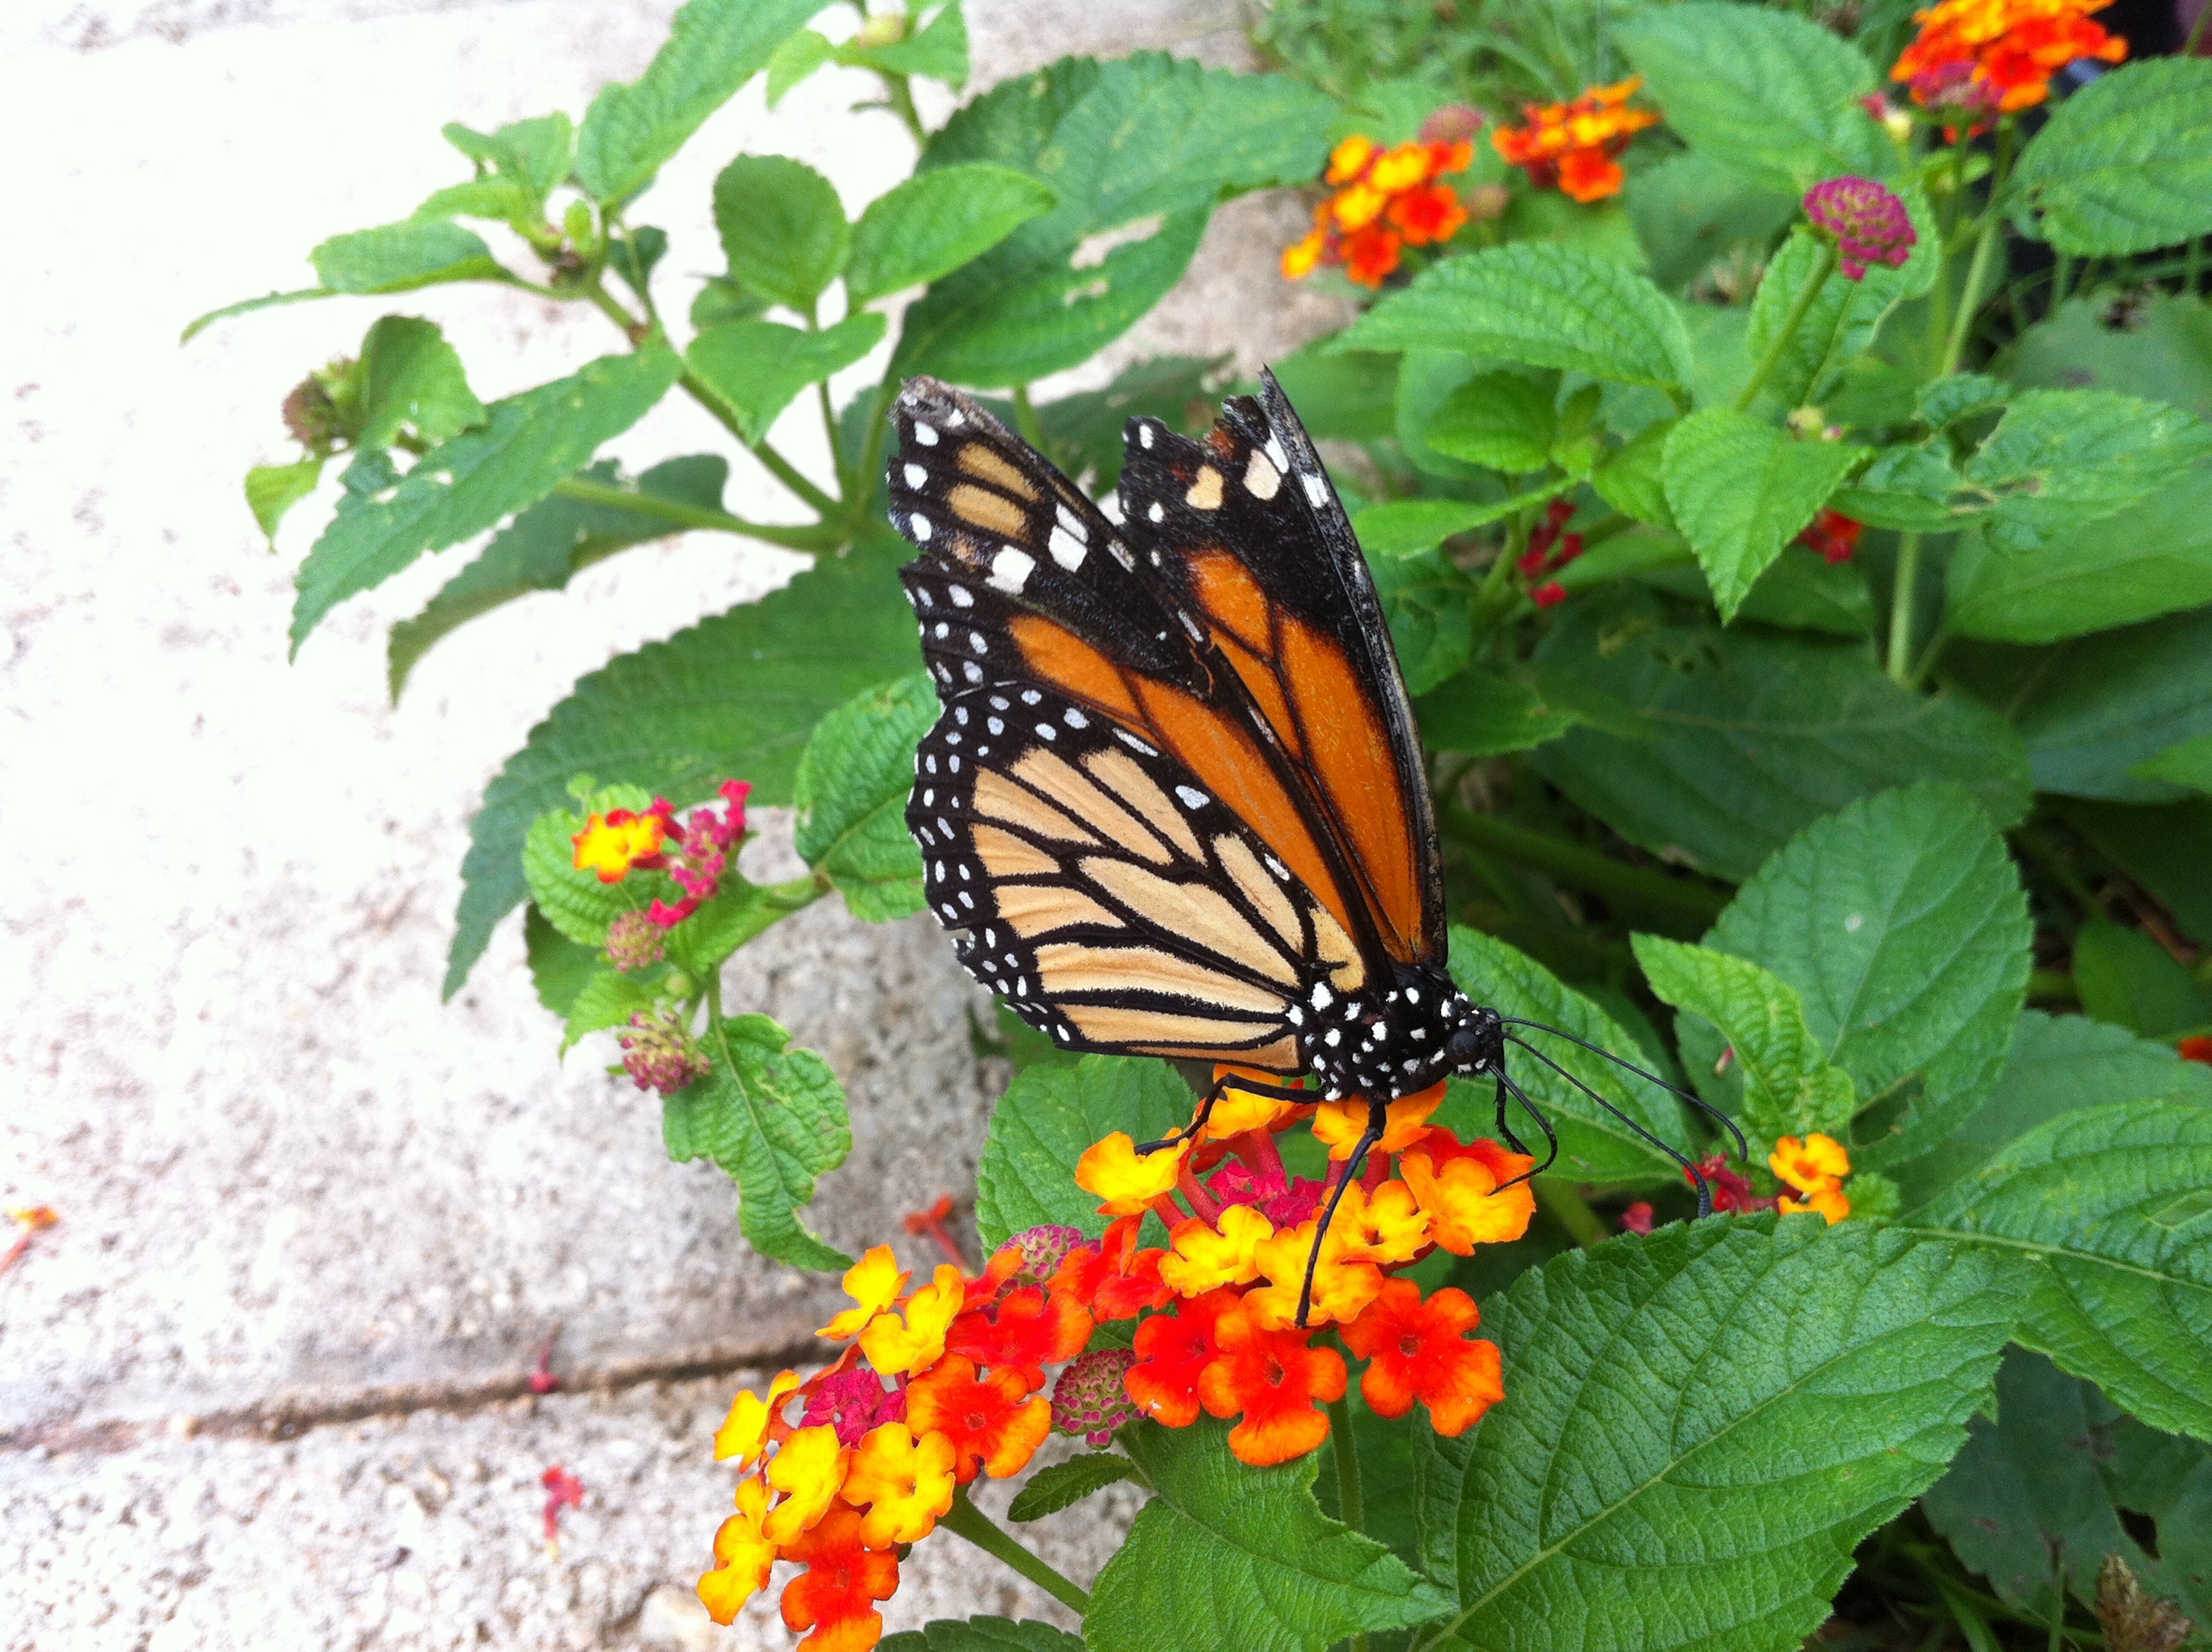
nature, flower, summer, orange, insect, botany, butterfly, fauna, invertebrate, monarch, monarch butterfly, wings, nectar, arthropod, pollinator, annual plant, moths and butterflies